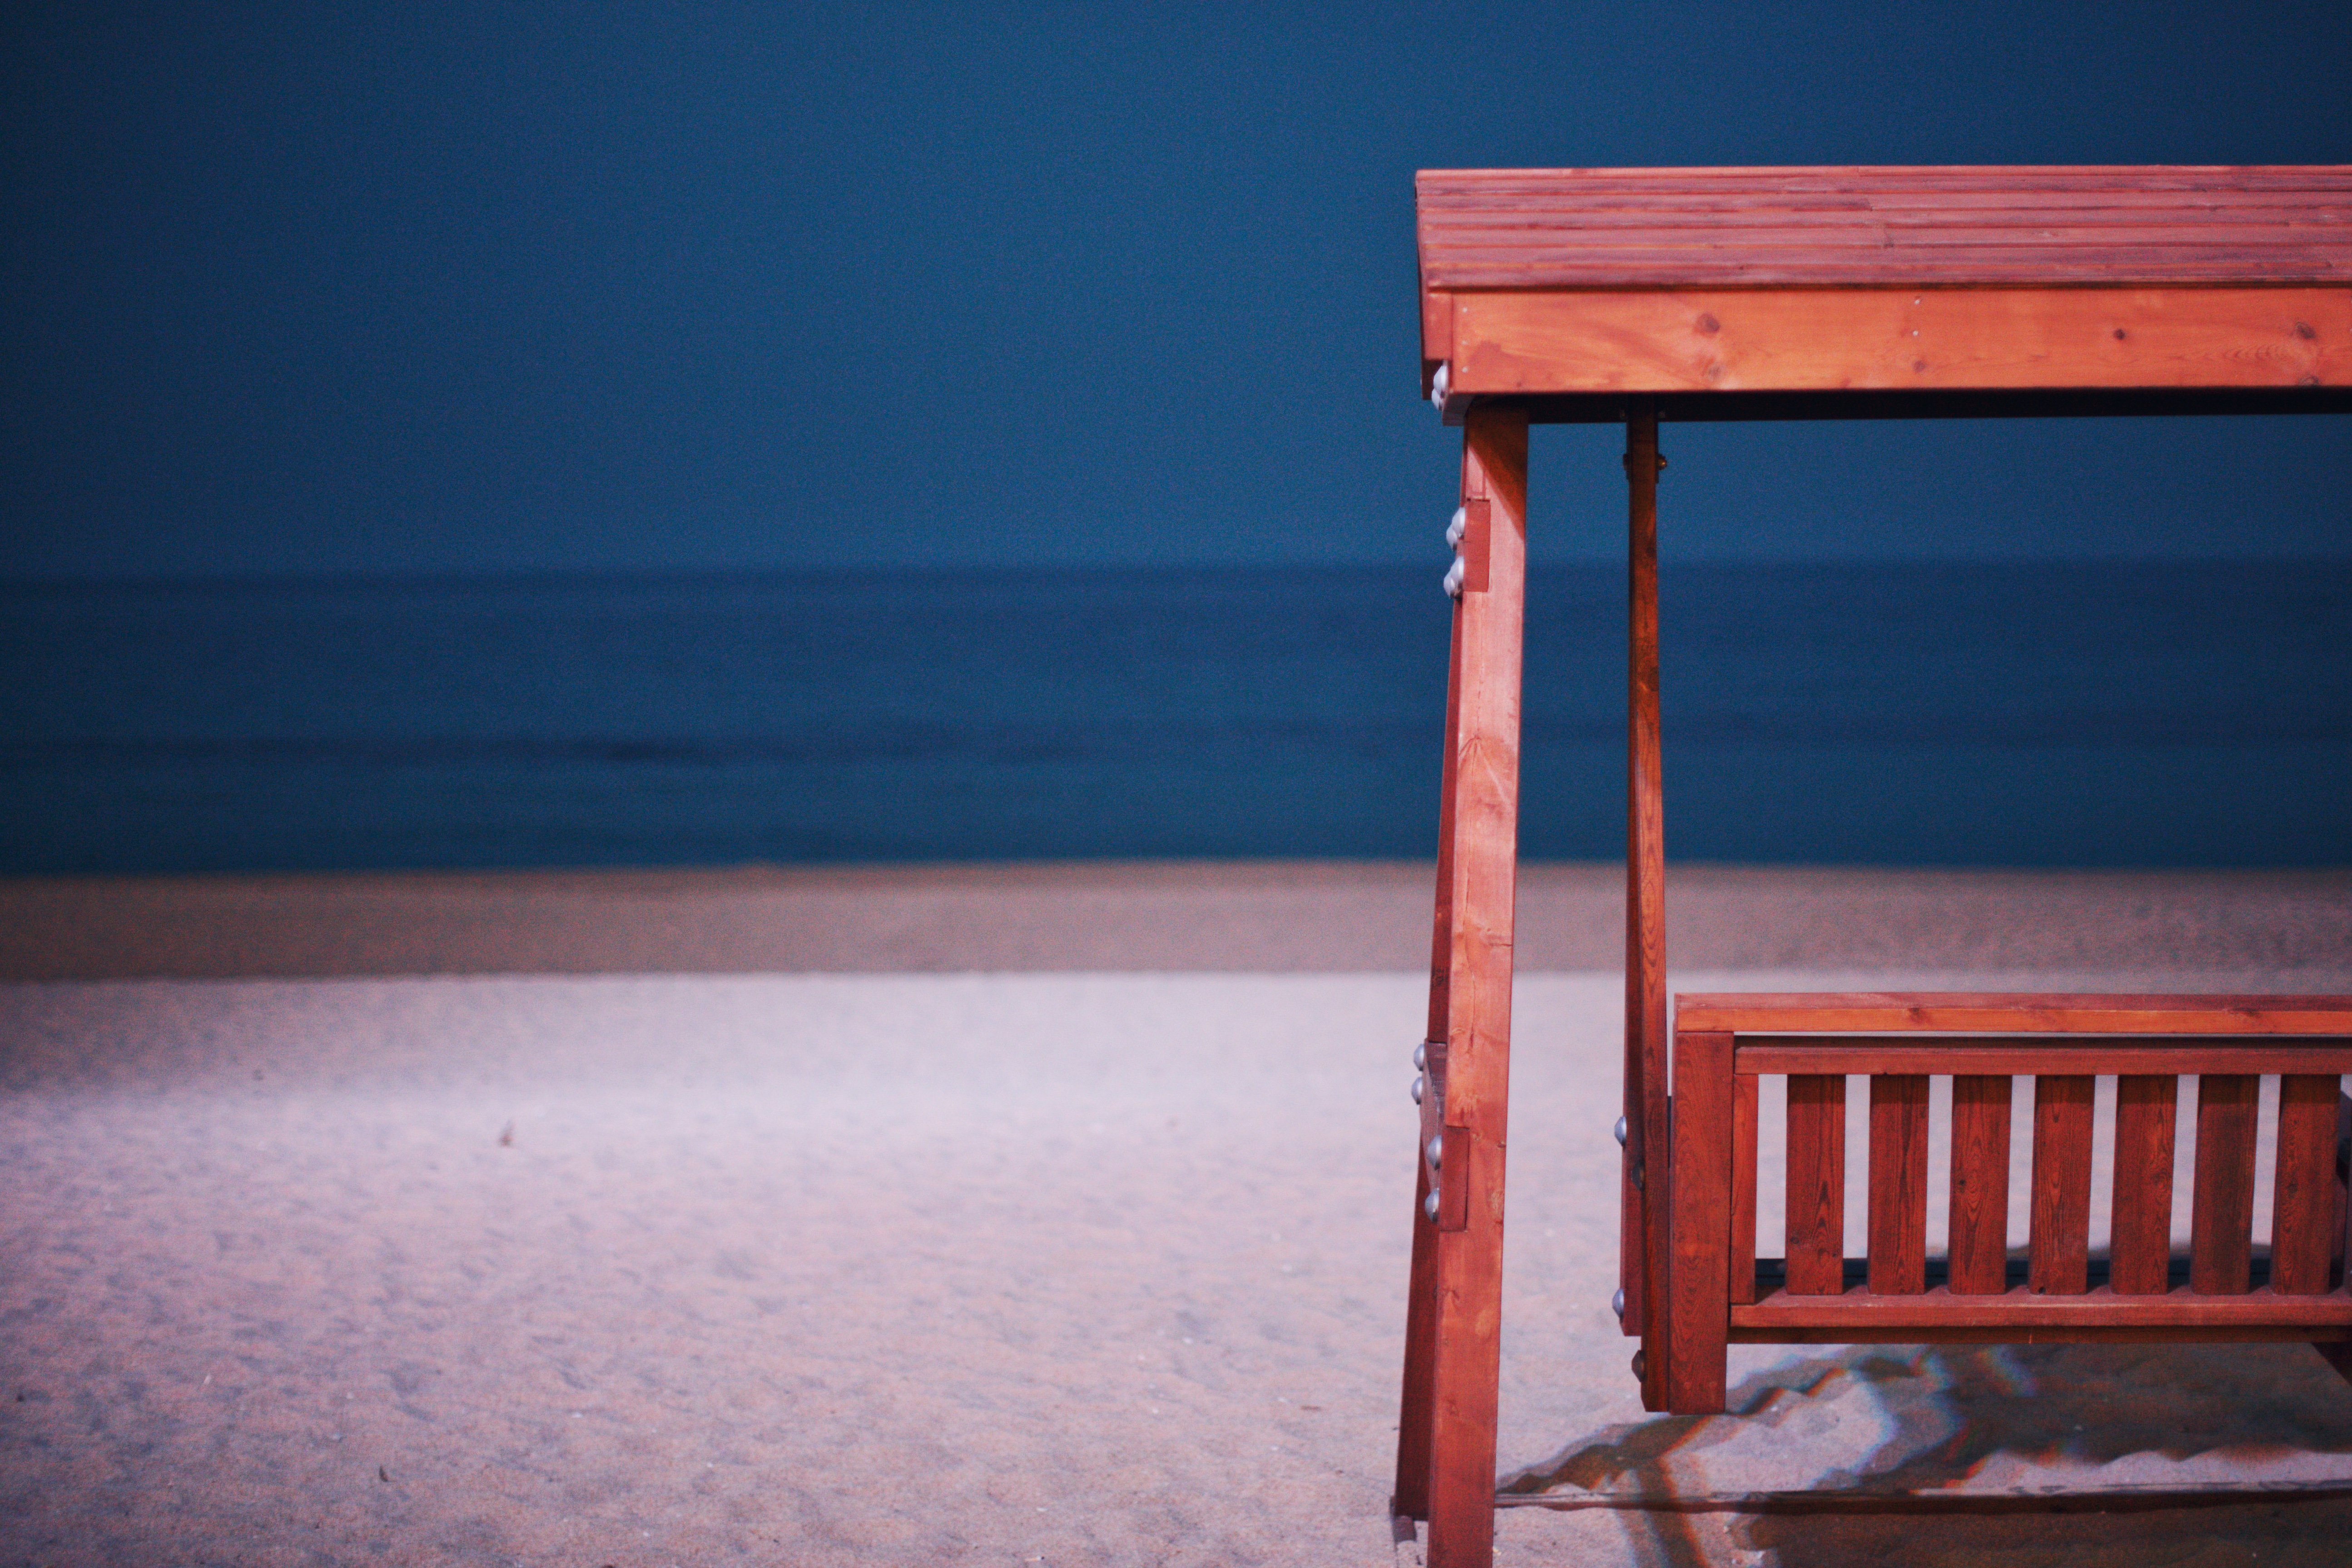
beach, sand, light, wood, bench, house, seat, window, red, color, blue, furniture, lighting, shape, window covering, swinging seat